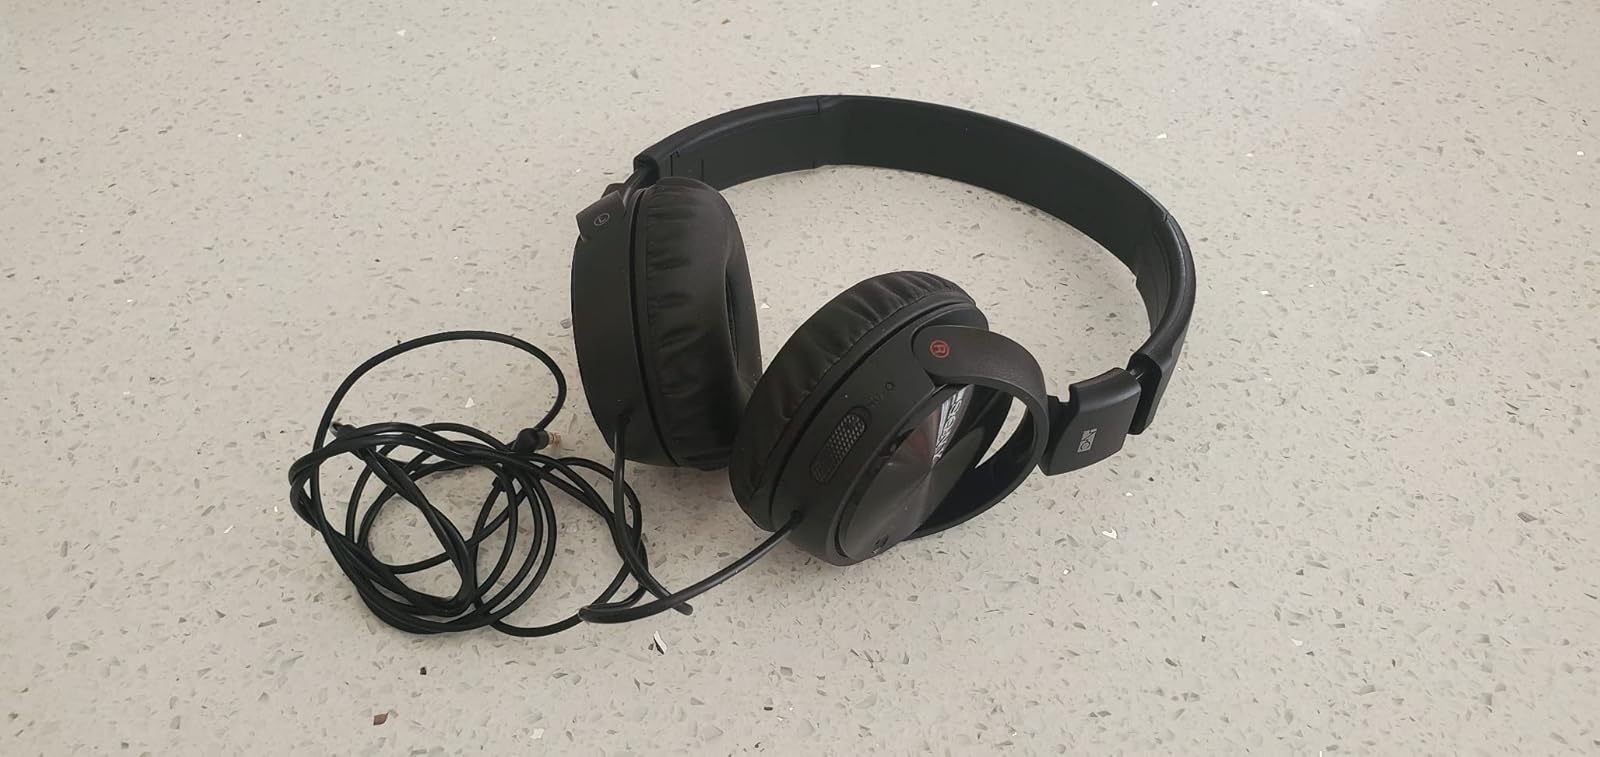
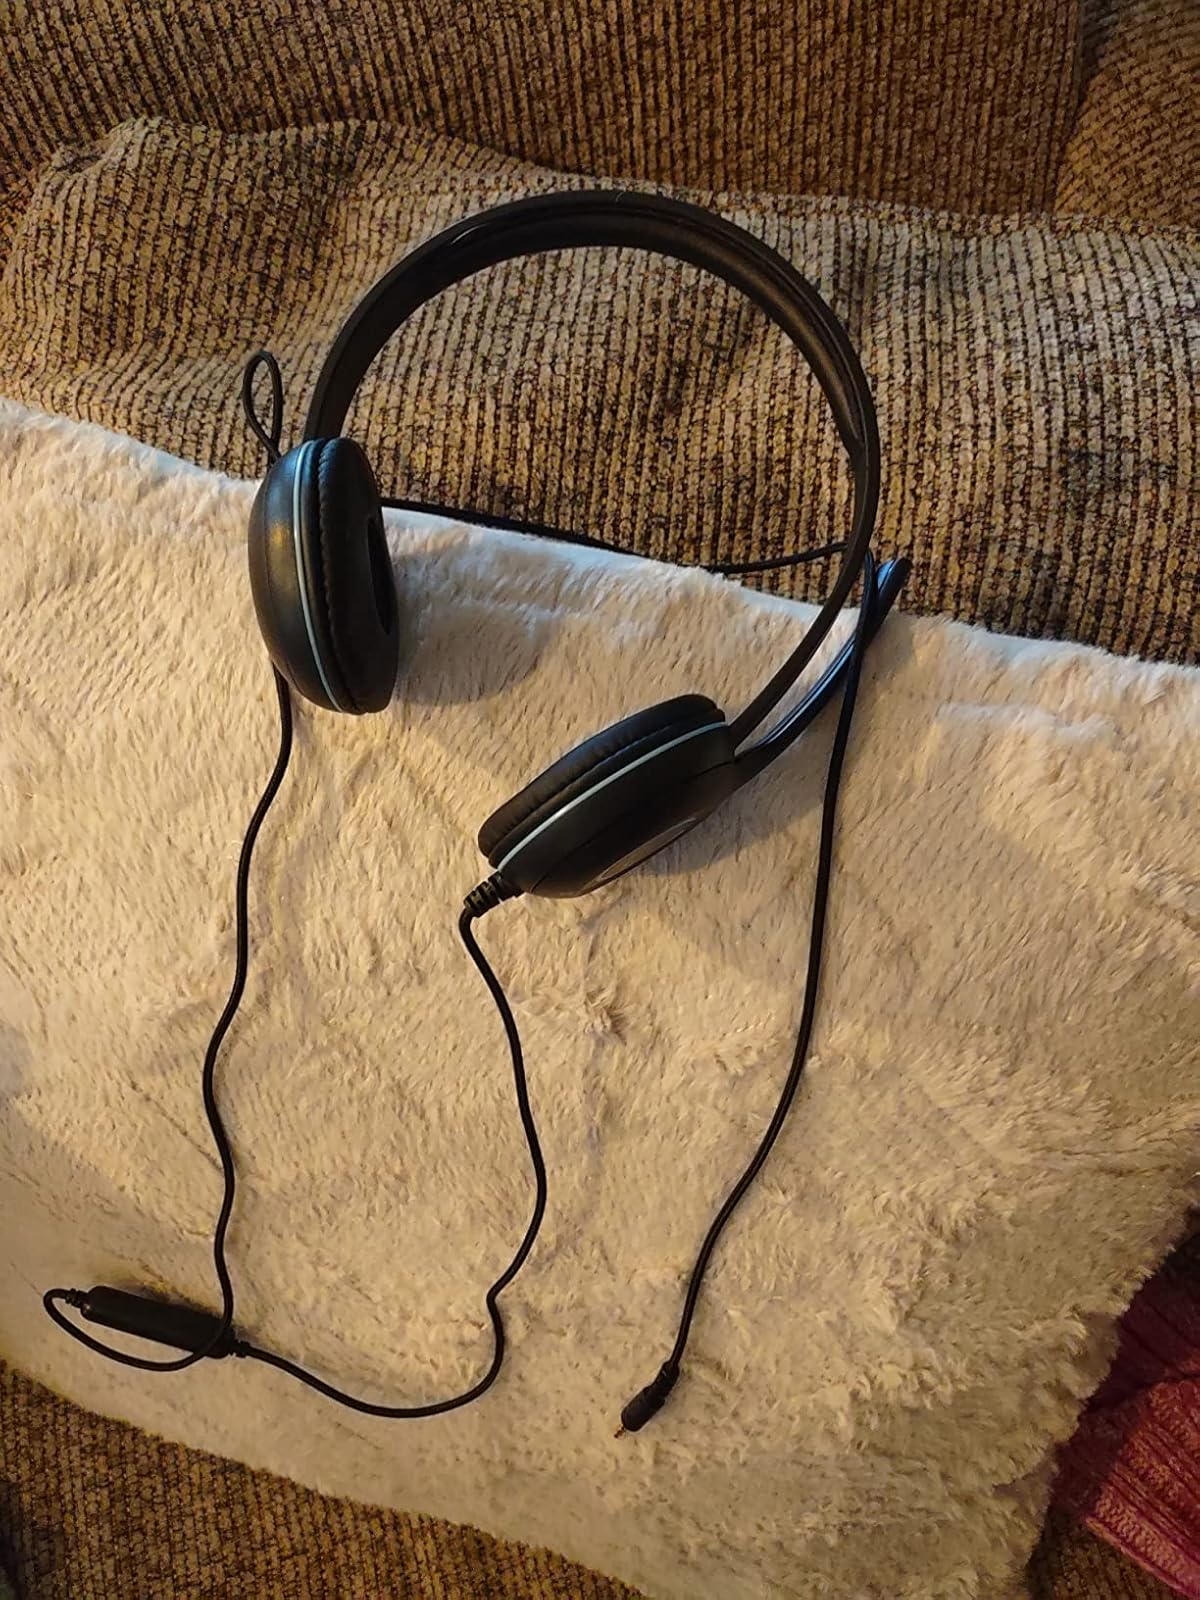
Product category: headphones
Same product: no